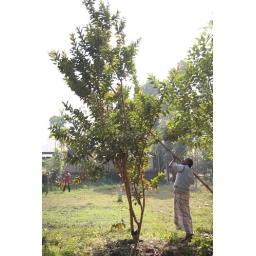
How you get fruits off of trees in bdesh!